Jay Vejay

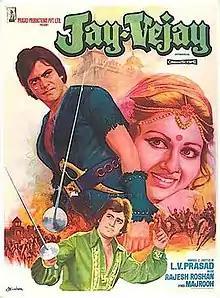
Theatrical release poster

Jay Vejay is a 1977 Indian Hindi-language action film, produced and directed by L. V. Prasad under the Prasad Productions Pvt. Ltd. banner. It stars Jeetendra, Reena Roy, Bindiya Goswami and Prem Krishan, with music composed by Rajesh Roshan. The film is a remake of Telugu film "Chikkadu Dorakadu" (1967).